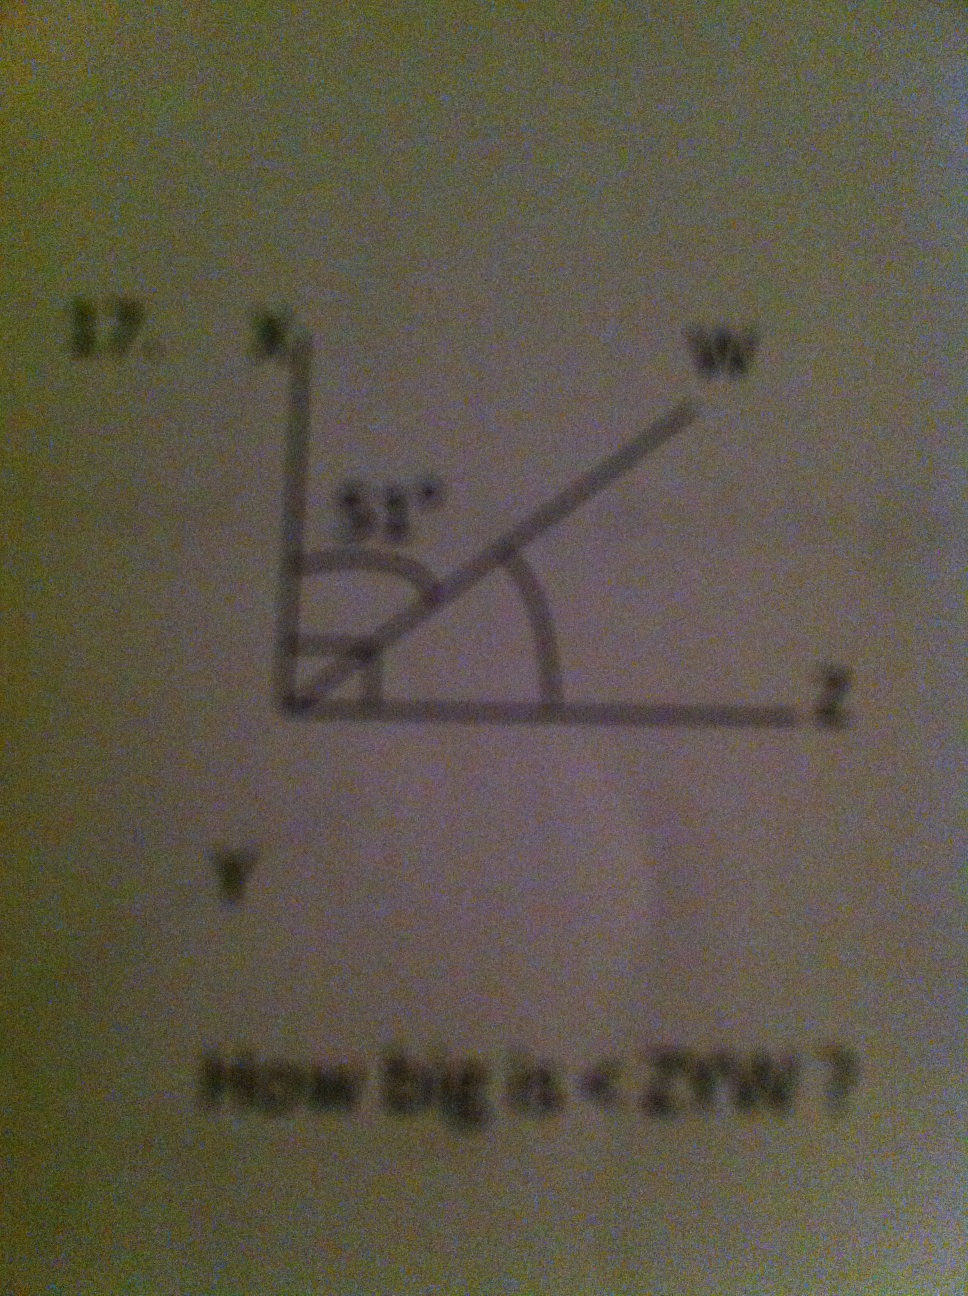Question: How big is zyw?
Answer: unanswerable